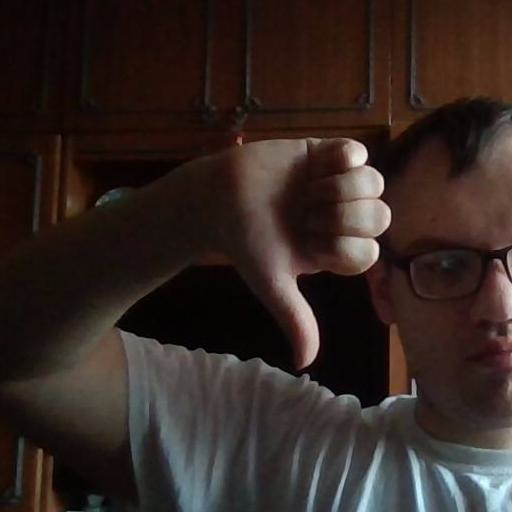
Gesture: dislike